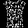
Label: Shirt